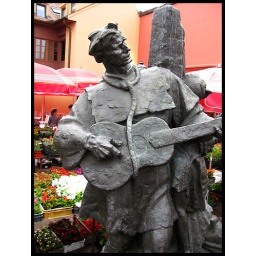
A statue in the flower market above the main Dolac fruit and veg market.